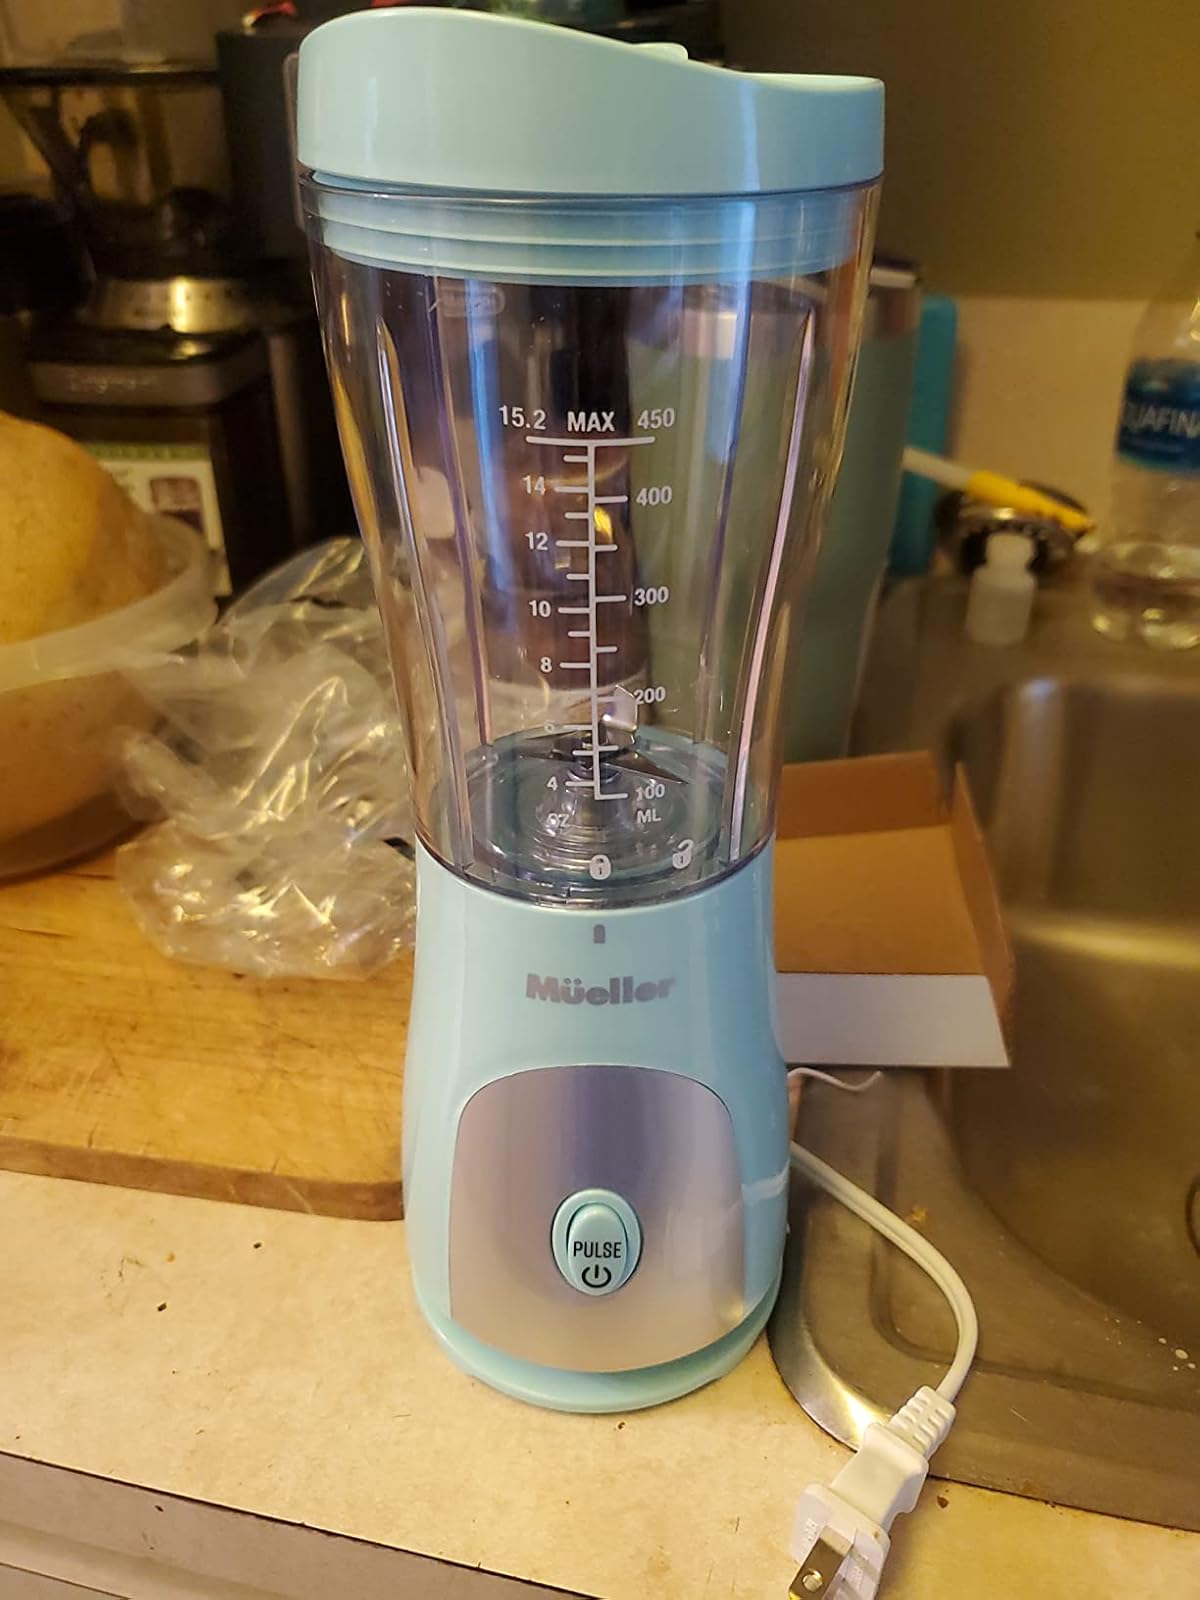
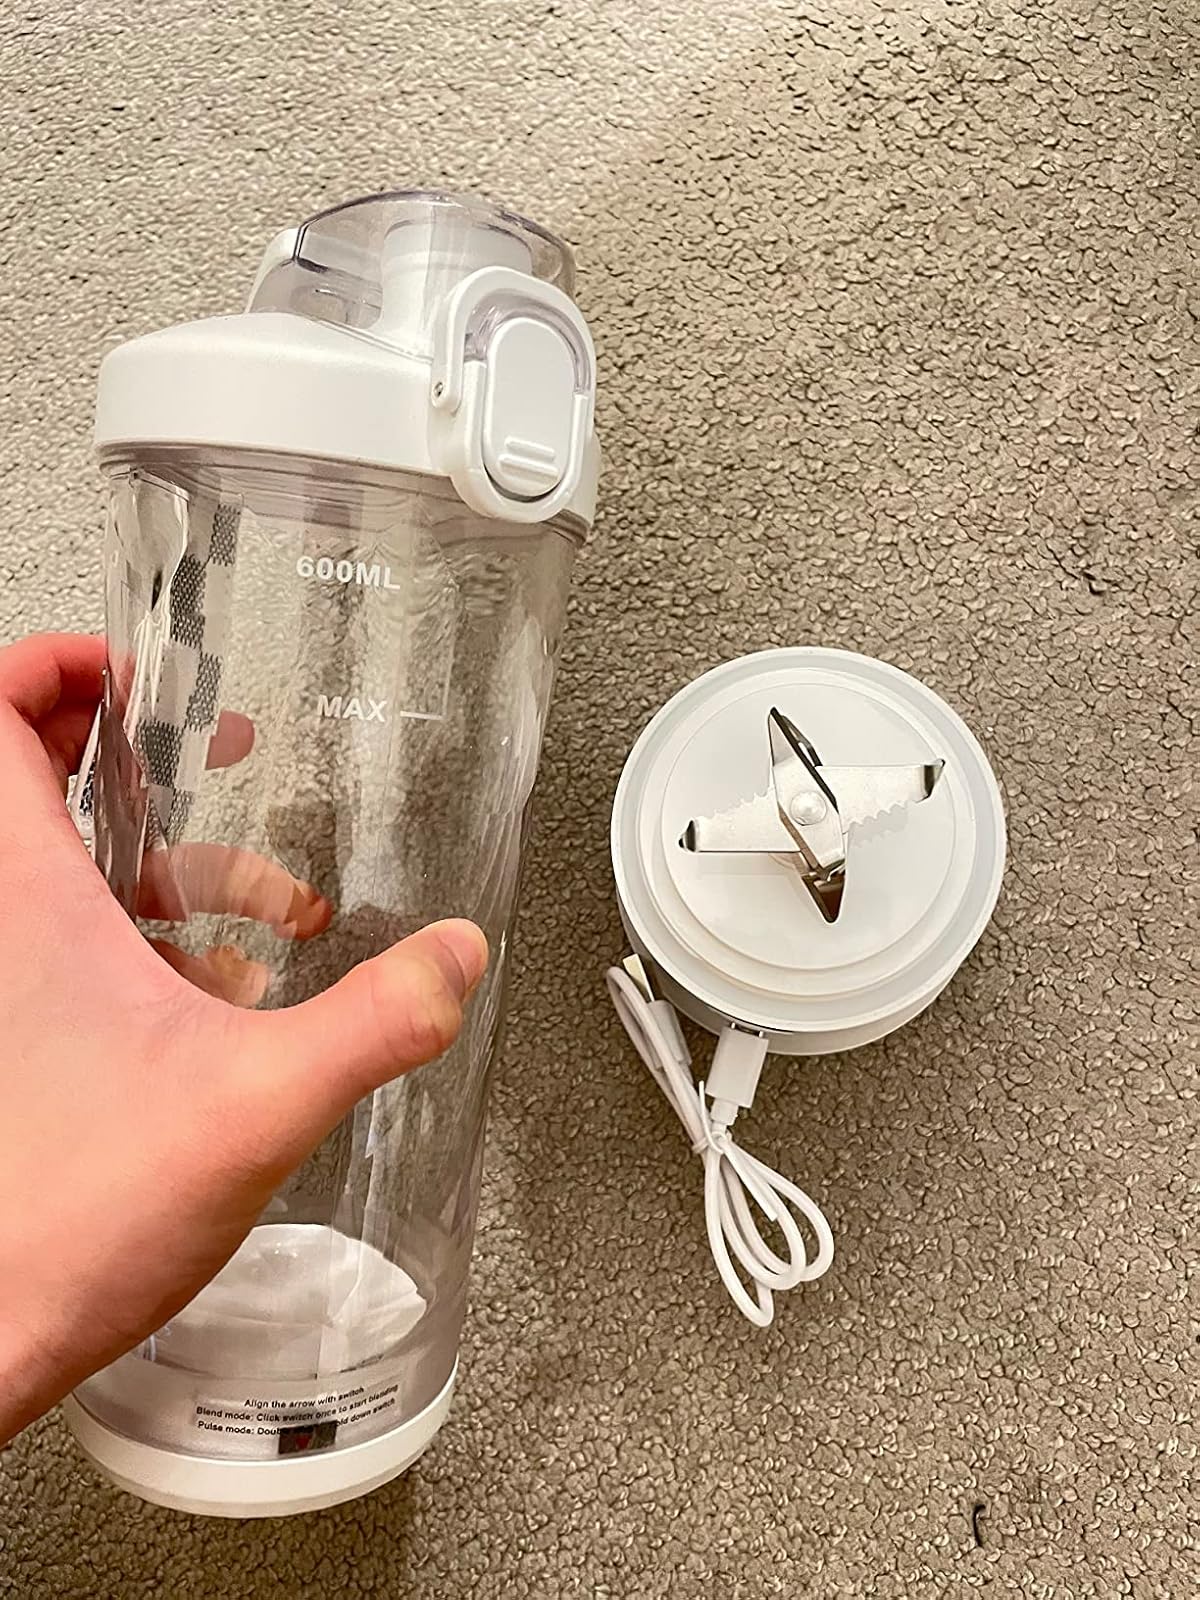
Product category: items_blender
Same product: no